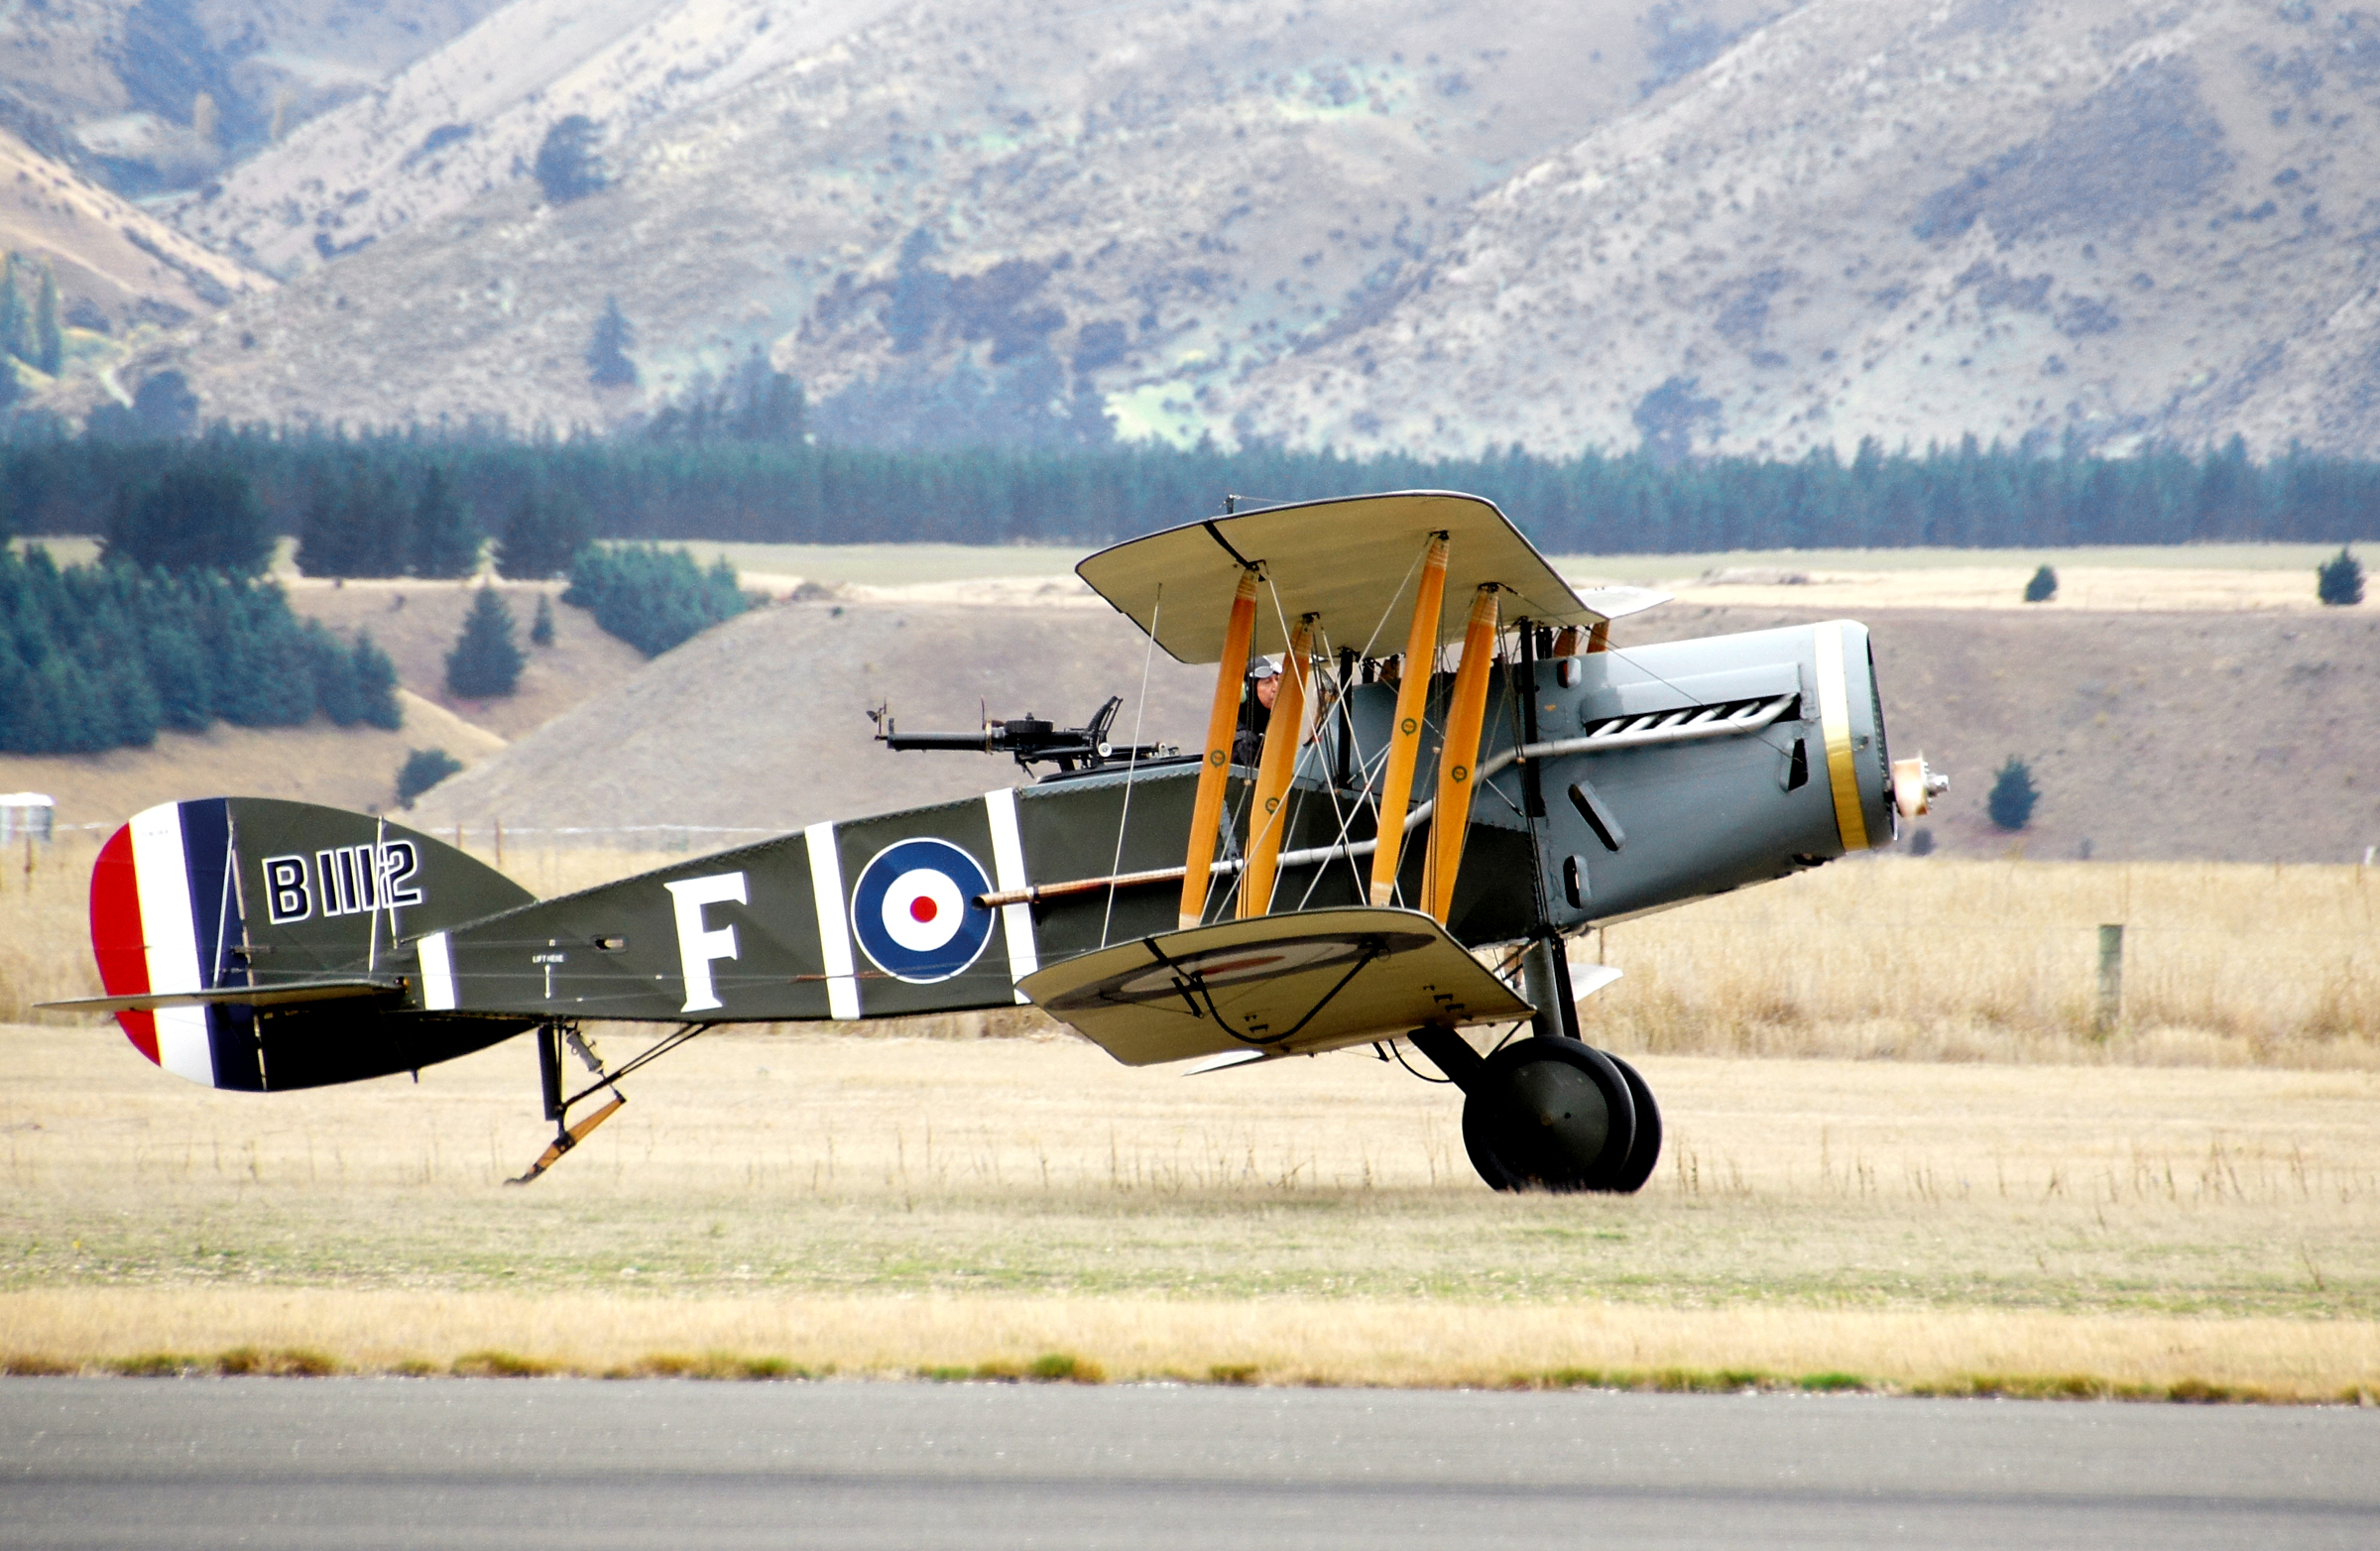
wing, airplane, aircraft, vehicle, aviation, flight, planes, sonyalpha, biplane, bristolf2fighter, ww, light aircraft, air force, fighter aircraft, military aircraft, atmosphere of earth, aircraft engine, propeller driven aircraft, antonov an 2